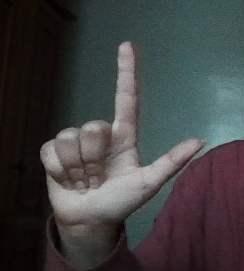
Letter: laam